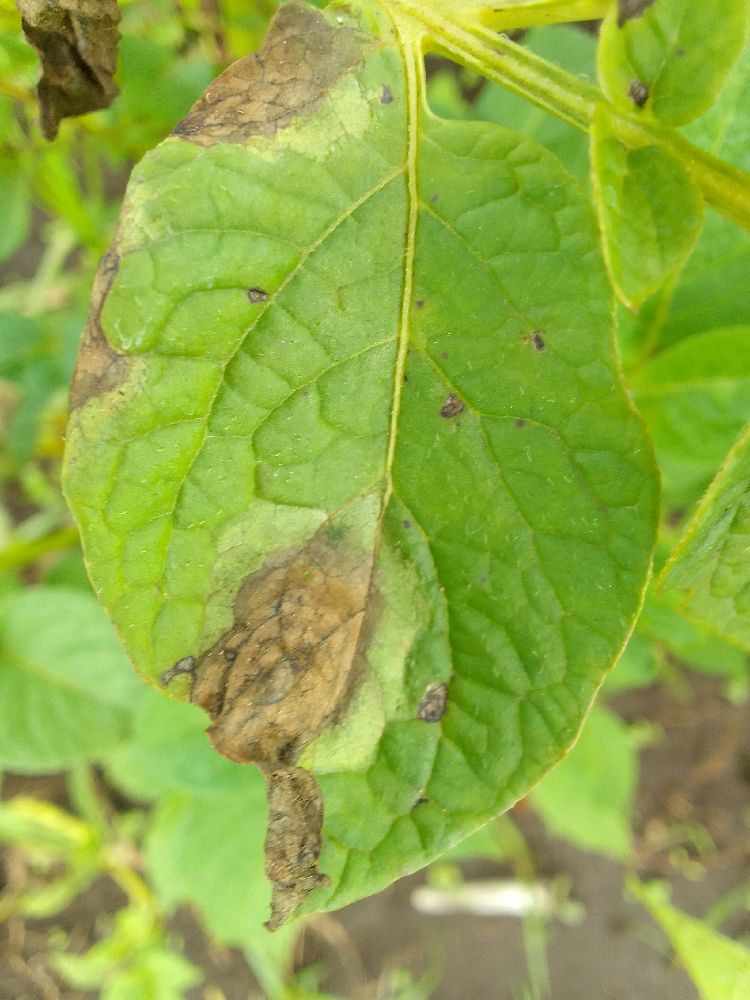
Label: Late blight